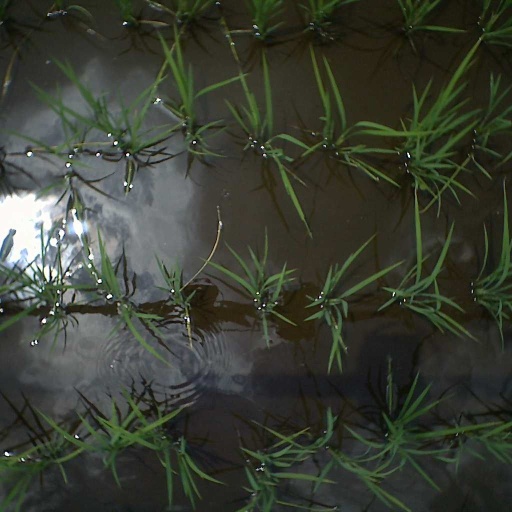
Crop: rice